Brigadier Estanislao López Highway

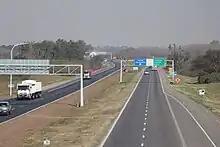
A 2018 view of the AP 01

The Brigadier Estanislao López Highway (AP 01) is a highway in the Argentine province of Santa Fe, linking the provincial capital Santa Fe and the city of Rosario. It runs north–south for 157 km (91 mi), roughly parallel to National Route 11.